Wengwald railway station

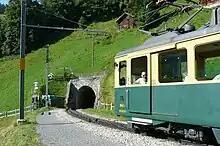
WAB train leaving Wengwald station for the tunnel

Wengwald is a request stop railway station in the municipality of Lauterbrunnen in the Swiss canton of Bern. The station is on the Wengernalpbahn (WAB), whose trains operate from Lauterbrunnen to Kleine Scheidegg via Wengen.